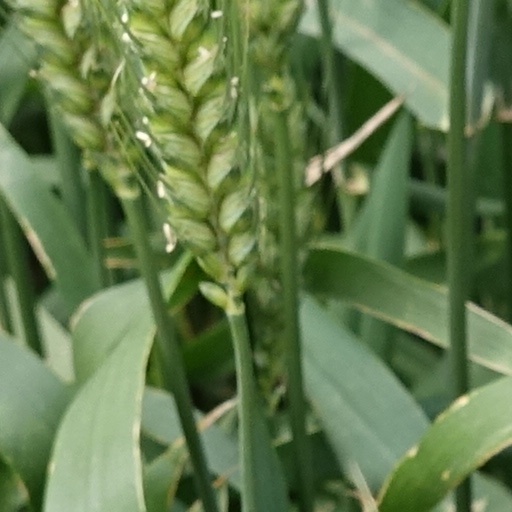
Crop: wheat